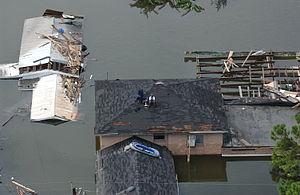
Ouragan est un roman de Laurent Gaudé publié chez Actes Sud le 15 août 2010, mettant en scène des personnages de La Nouvelle-Orléans et de Louisiane, qui assistent à l'ouragan Katrina survenu en août 2005.